Upminster Bridge tube station

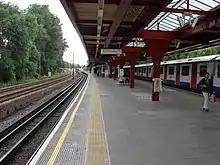

The station consists of a central island platform—numbered 1 for westbound and 2 for eastbound—between the tracks that are elevated on a railway embankment. There are four tracks through the site although there are no platforms for the London, Tilbury and Southend line. The full length of the platform is covered by a single canopy with a central waiting room and public toilet.